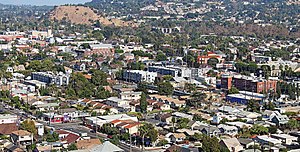
Highland Park (Los Angeles)
Fra Monte Vista til 110-motorvejen, 2018
Highland Park er et historisk nabolag i det Los Angeles, Californien. Det var en af de første inddelinger i Los Angeles, og er beboet af en række forskellige etniske og socioøkonomiske grupper.